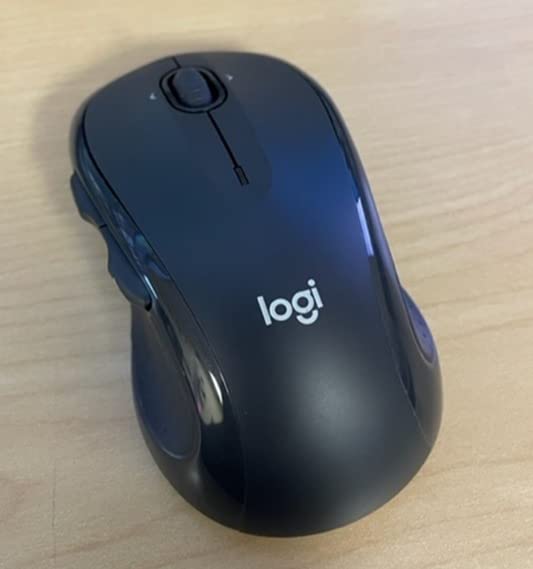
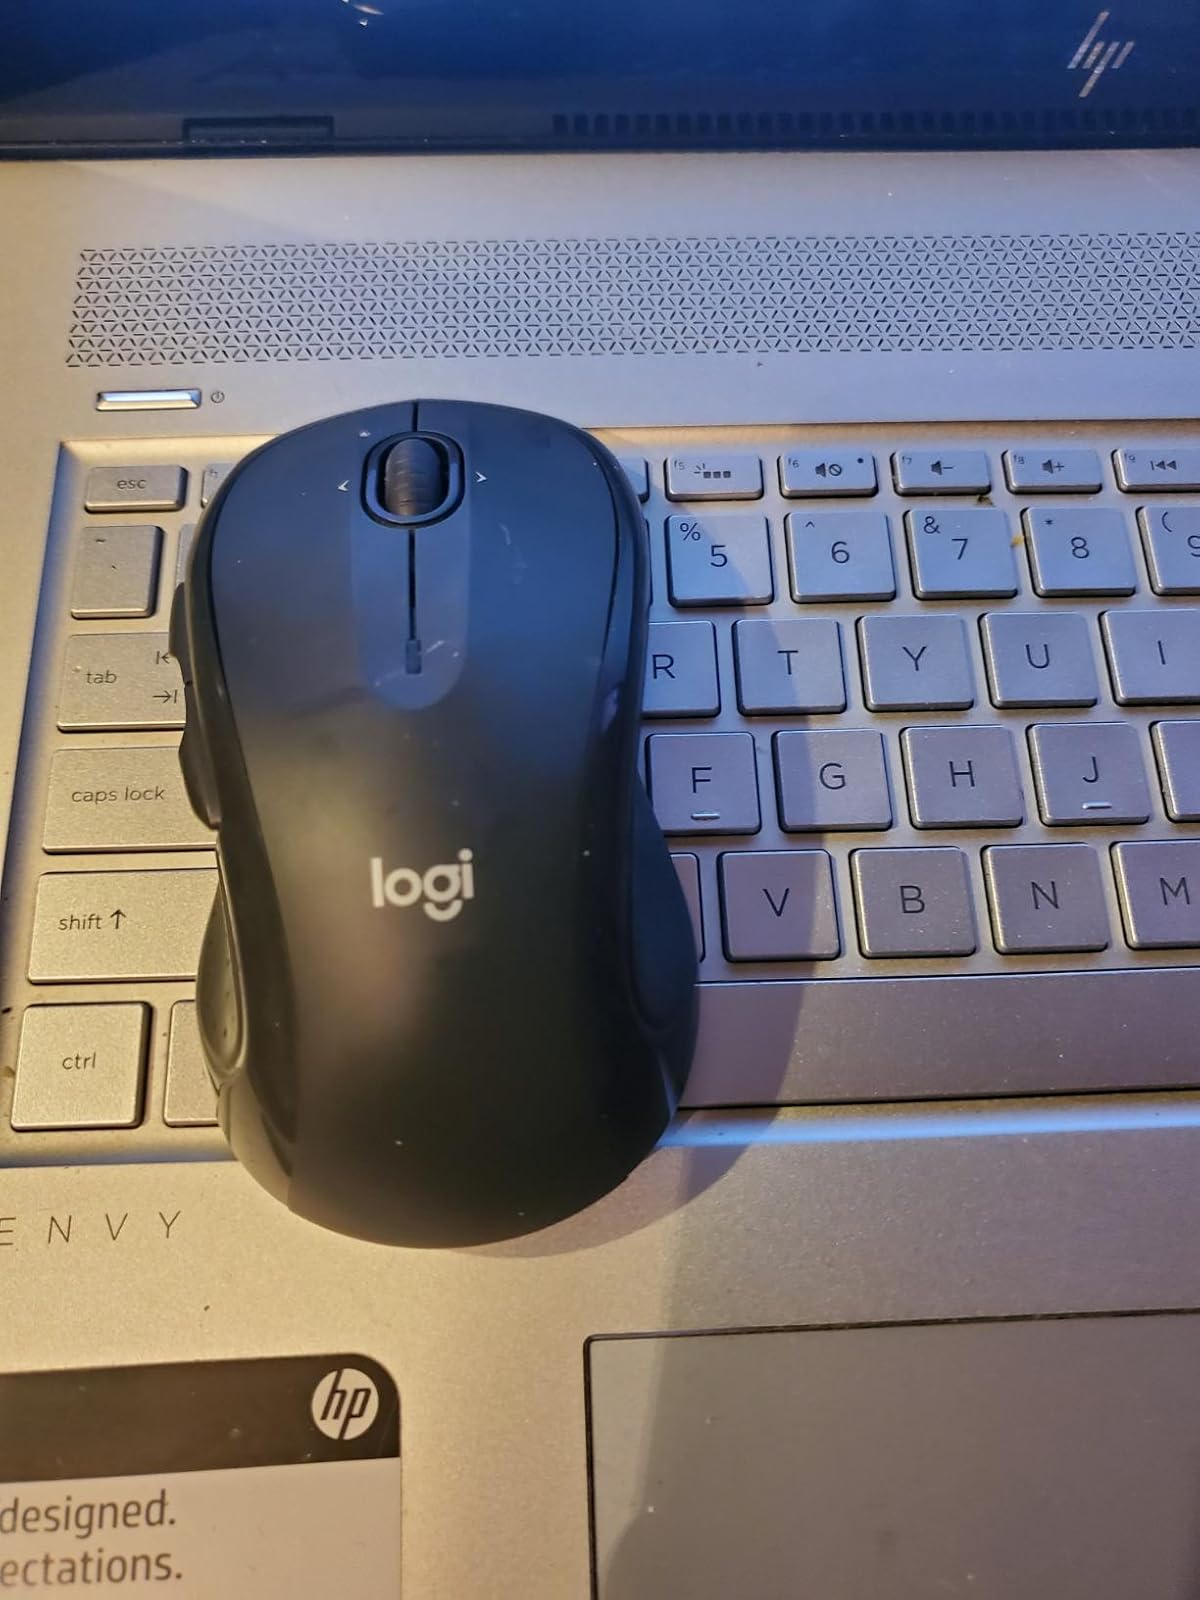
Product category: mouse
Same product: yes